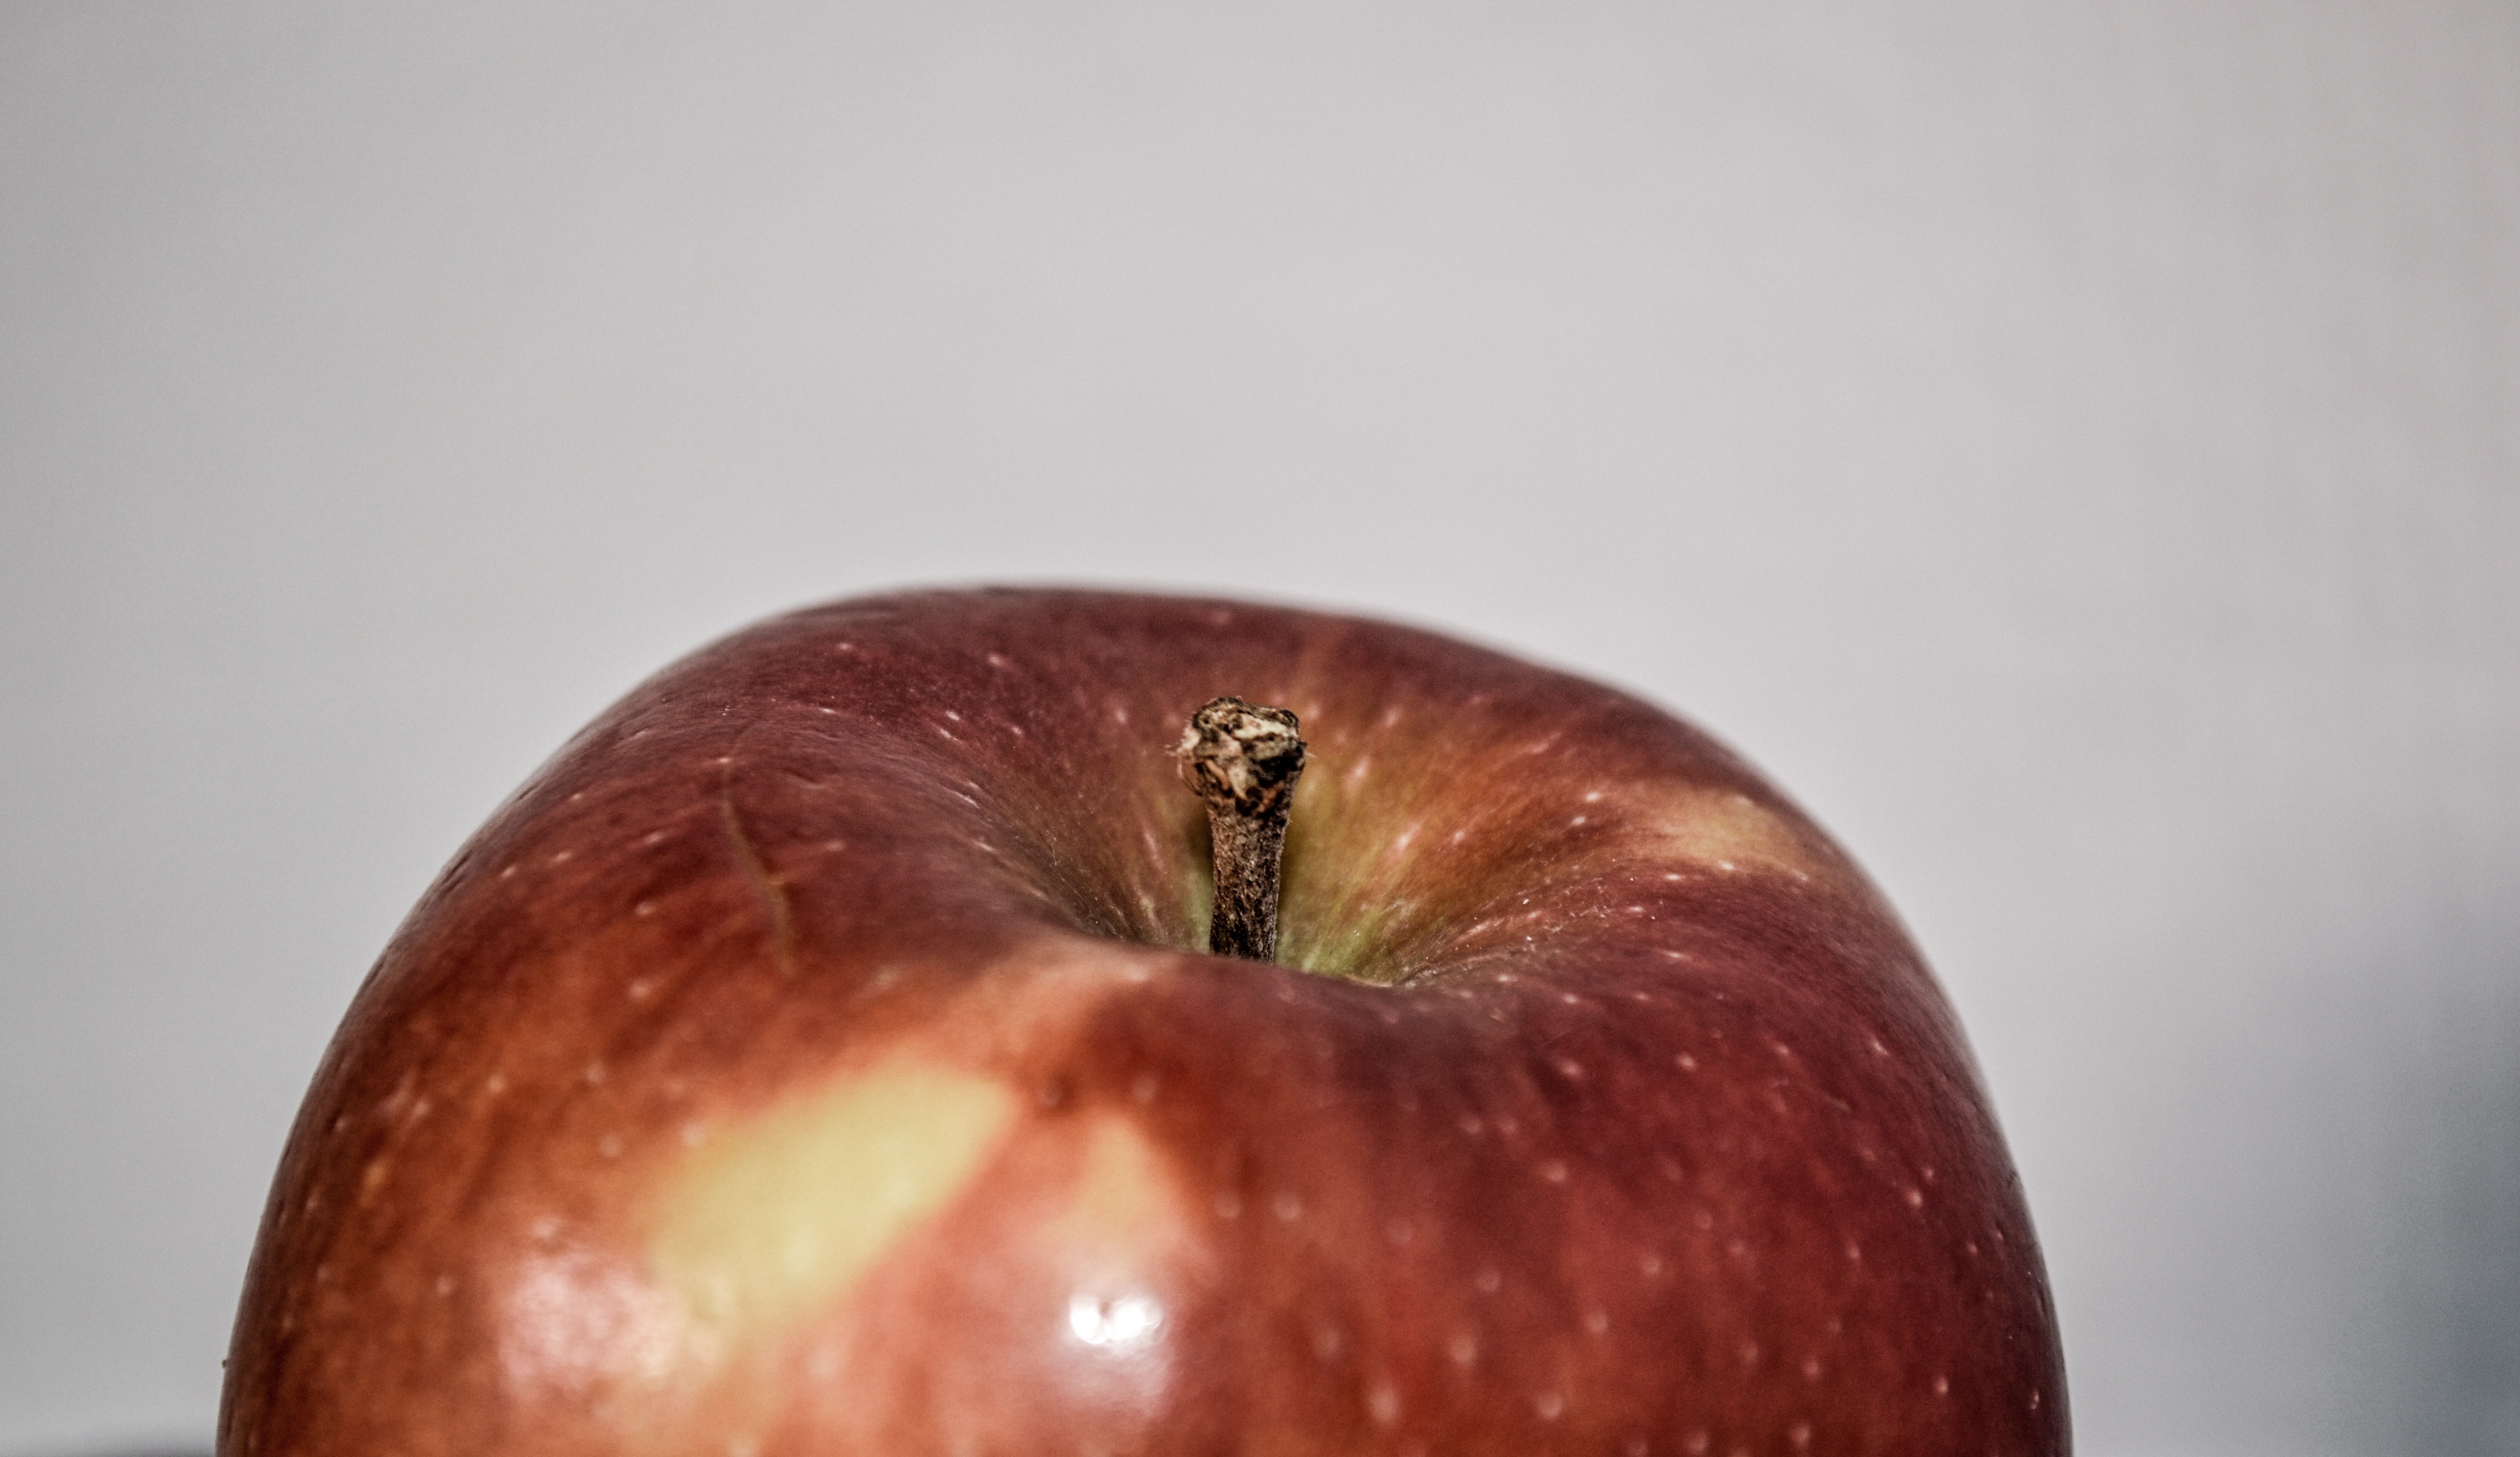
apple, plant, photography, fruit, flower, food, red, produce, close up, organ, vitamins, frisch, macro photography, flowering plant, rose family, land plant, rose order